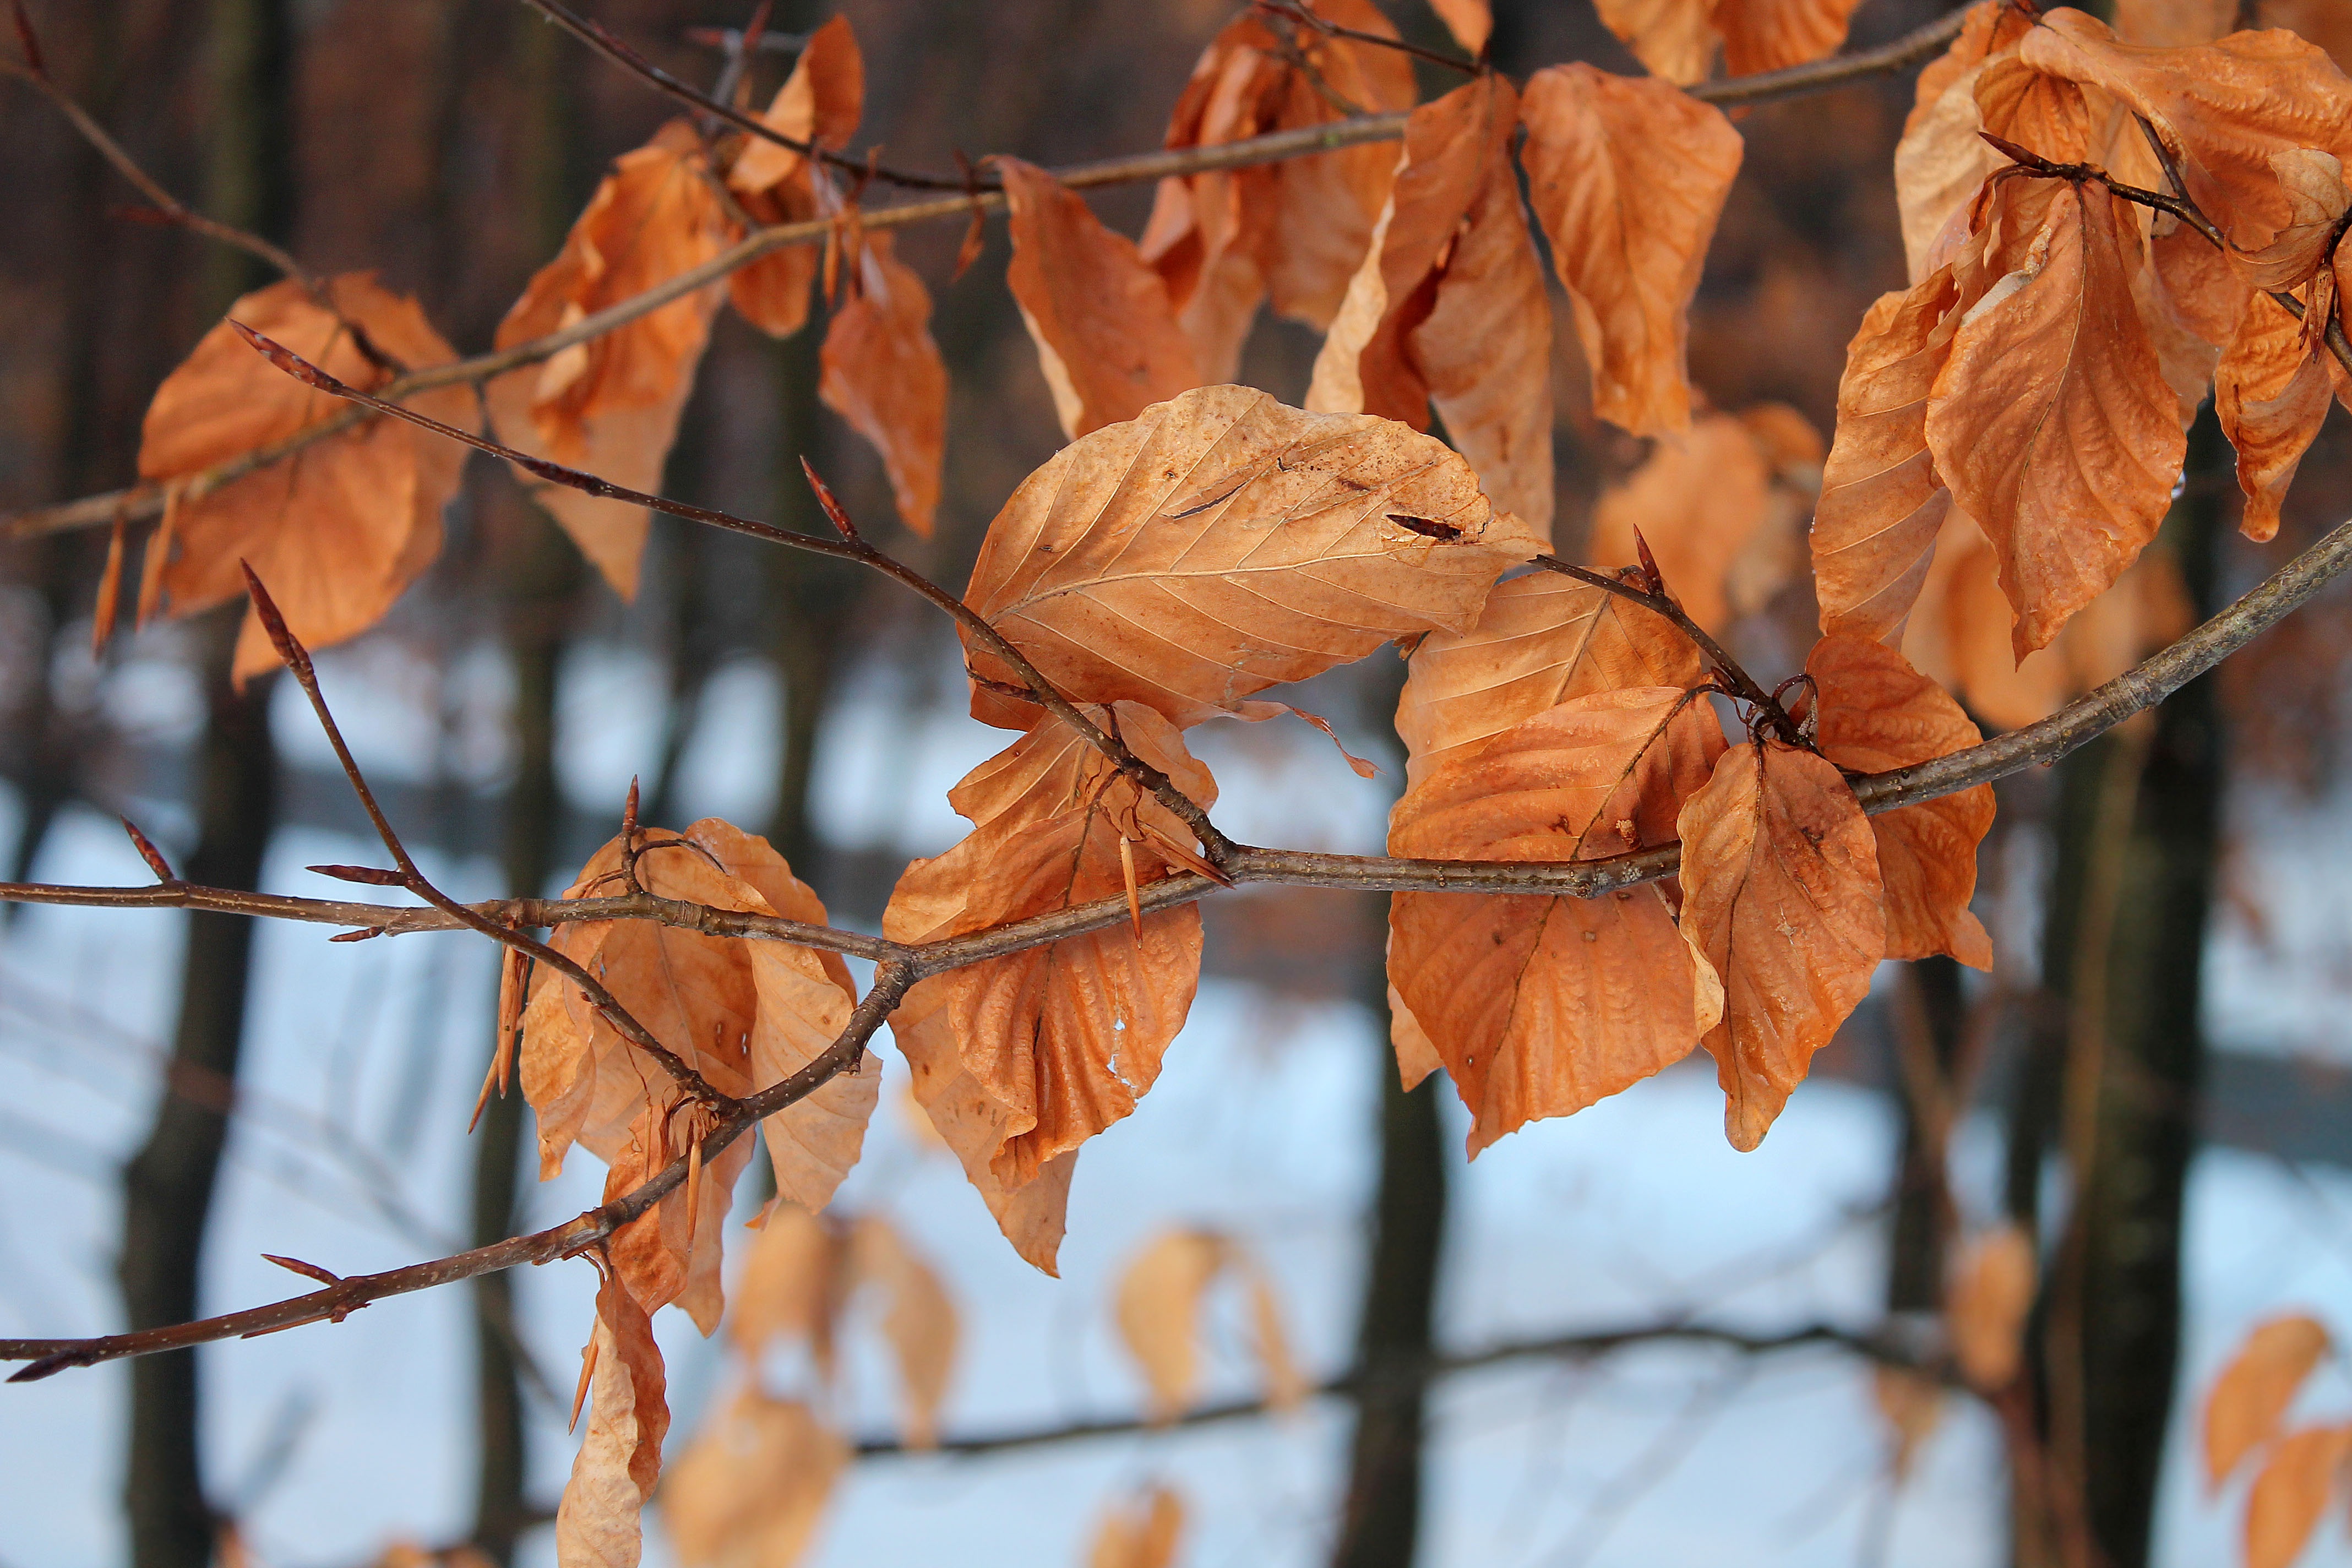
tree, nature, forest, branch, snow, winter, plant, sunlight, leaf, flower, spring, natural, autumn, season, twig, close up, trees, leaves, branches, withered, denmark, dead leaves, plant stem, woody plant